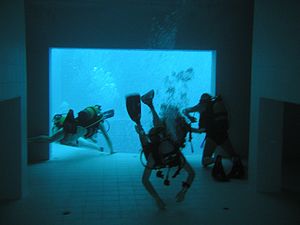
Nemo 33
En hule i bassinet.
Nemo 33 er en af verdens dybeste indendørs pooler. Den havde rekorden, som den dybeste i 10 år, men er nu blev overgået af Y-40. Den største dybde i Nemo 33 er 34,5 meter, og selve bassinet indeholder 2,5 mio. liter vand.